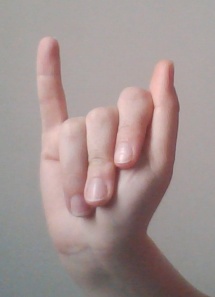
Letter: meem